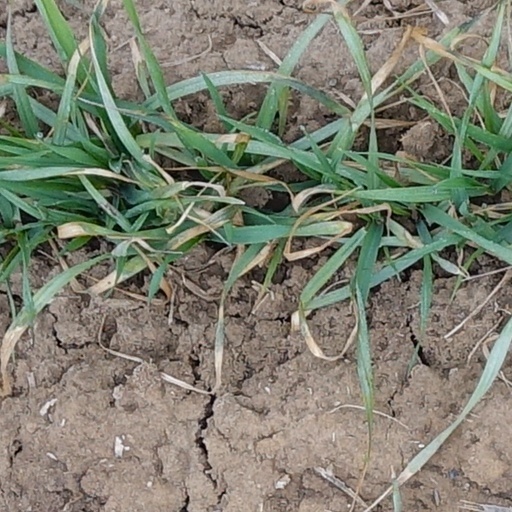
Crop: wheat